Suyyash Rai

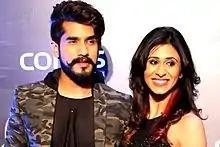
Suyyash Rai with his wife Kishwer Merchant

Rai got married on 16 December 2016 to Kishwer Merchant, his co-star from "Pyaar Kii Ye Ek Kahaani". It was a simple court marriage followed by a reception with the mehndi and sangeet ceremonies.